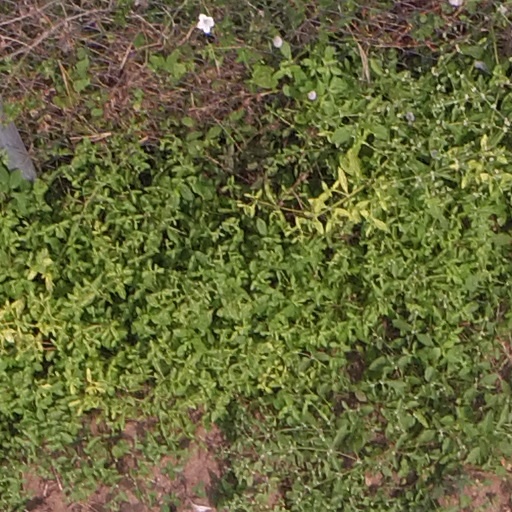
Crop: maize; corn